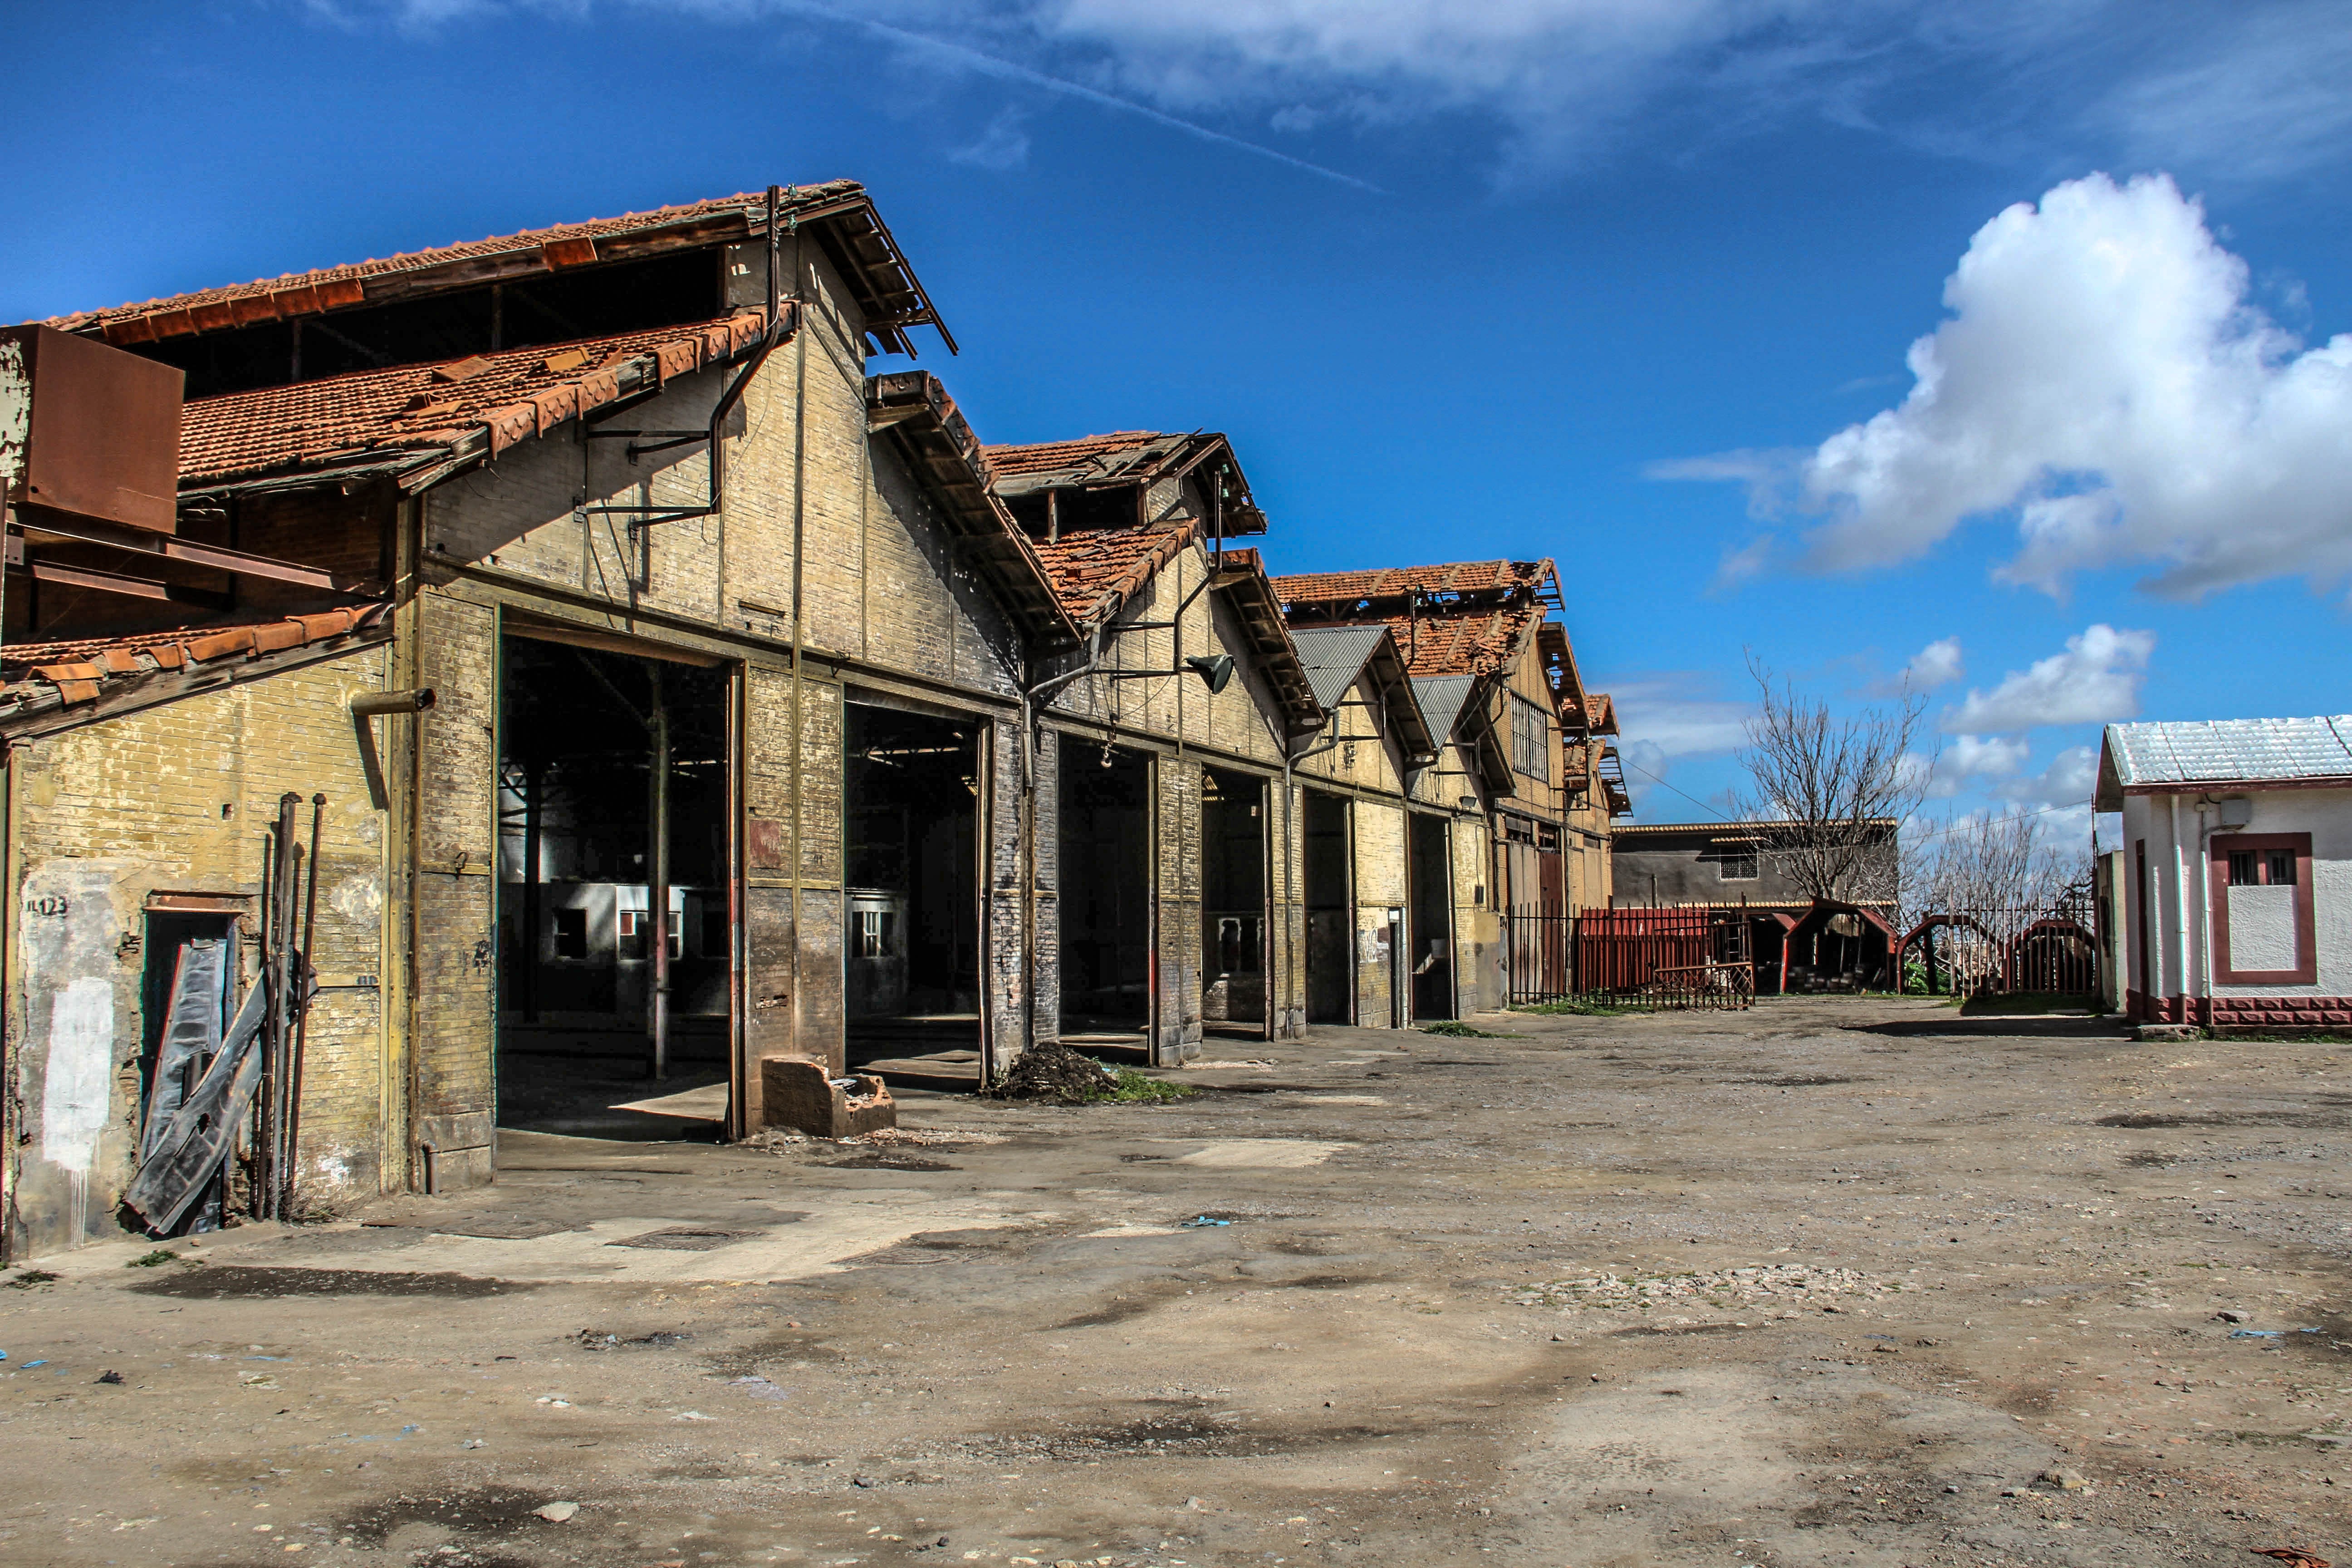
architecture, house, town, building, home, train, village, suburb, station, facade, property, shelter, ruins, estate, algeria, neighbourhood, real estate, rural area, urban area, ancient history, residential area, human settlement, tlemen